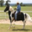
Label: horse